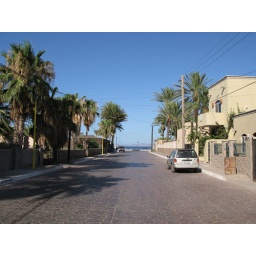
standing in the middle of the street, looking towards the ocean, right in front of the house i'm staying at